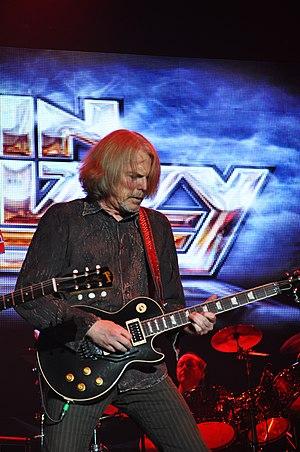
Scott Gorham à Tours en 2011
Scott Gorham, né le 17 mars 1951 à Glendale, est un guitariste de rock américain. Il est devenu célèbre pour avoir accompagné le groupe de hard rock irlandais Thin Lizzy entre 1974 et 1983. En décembre 2012, il forme le groupe Black Star Riders qui tout en développant un répertoire propre, reprend sur scène une partie du répertoire de Thin Lizzy.